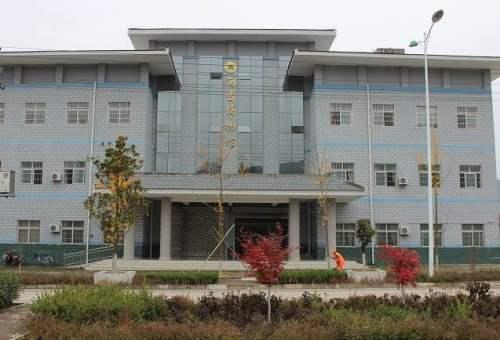
地标名称：两当县博物馆
所在城市：陇南市·两当县